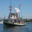
Label: ship